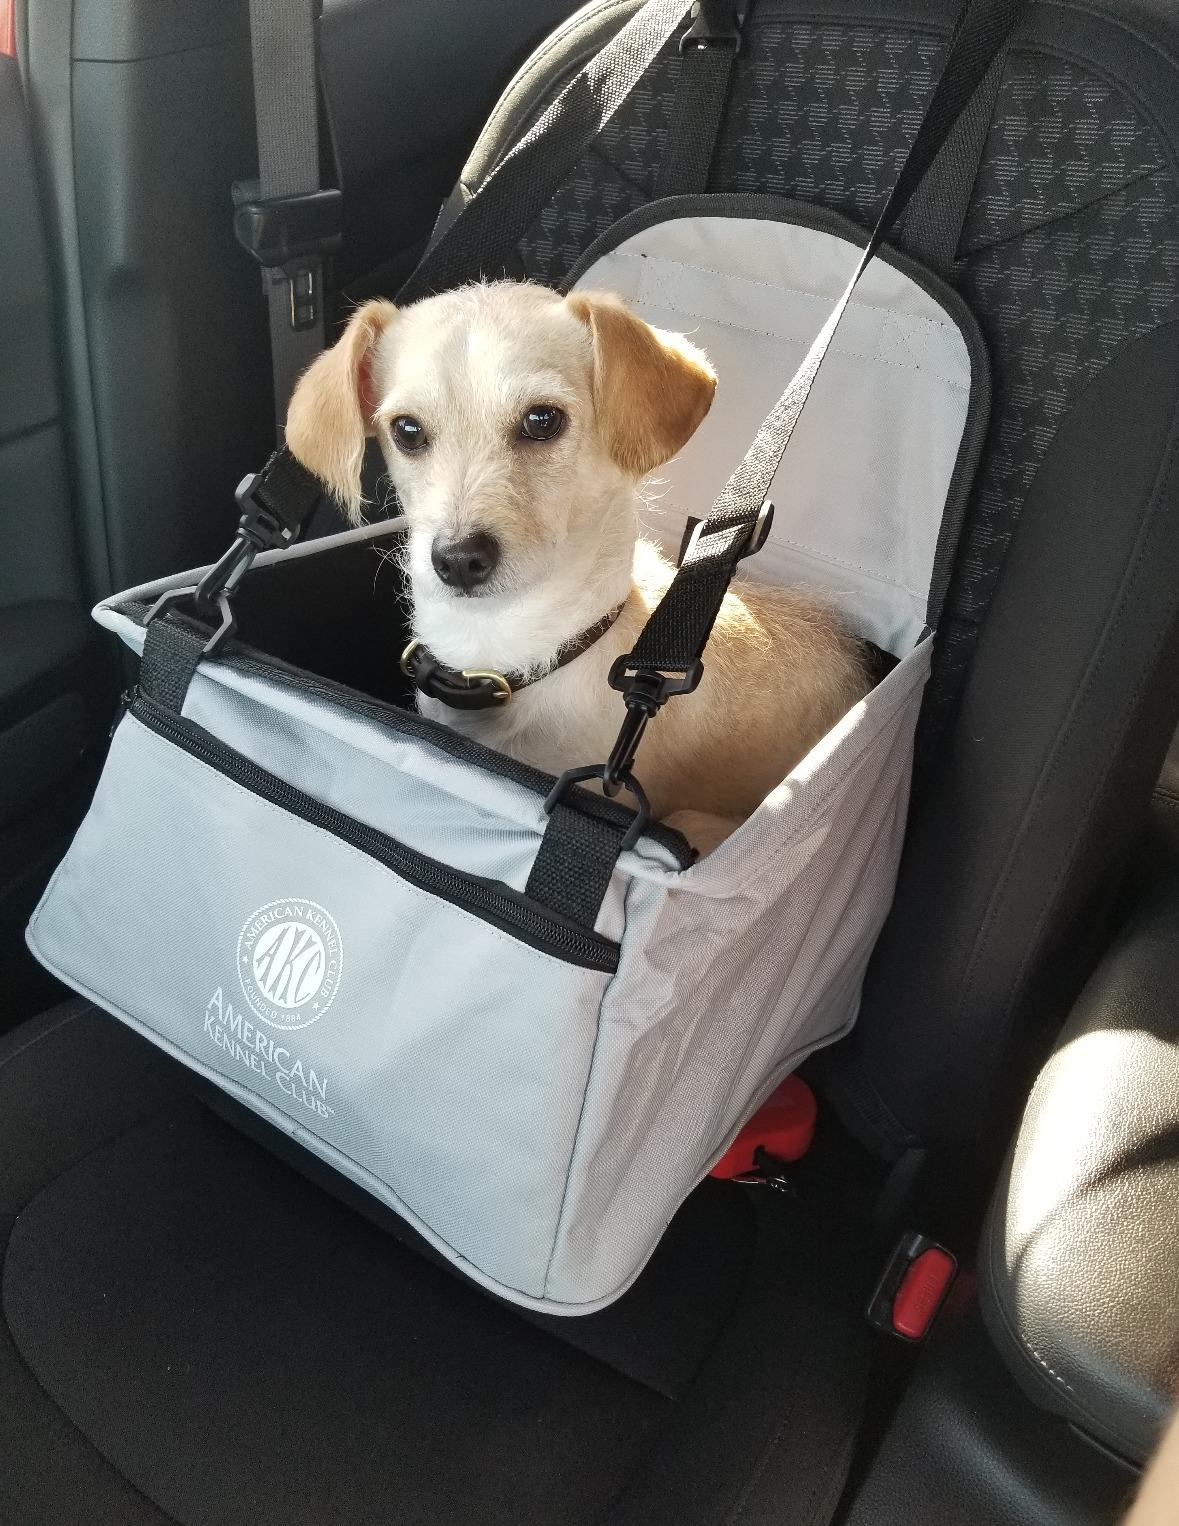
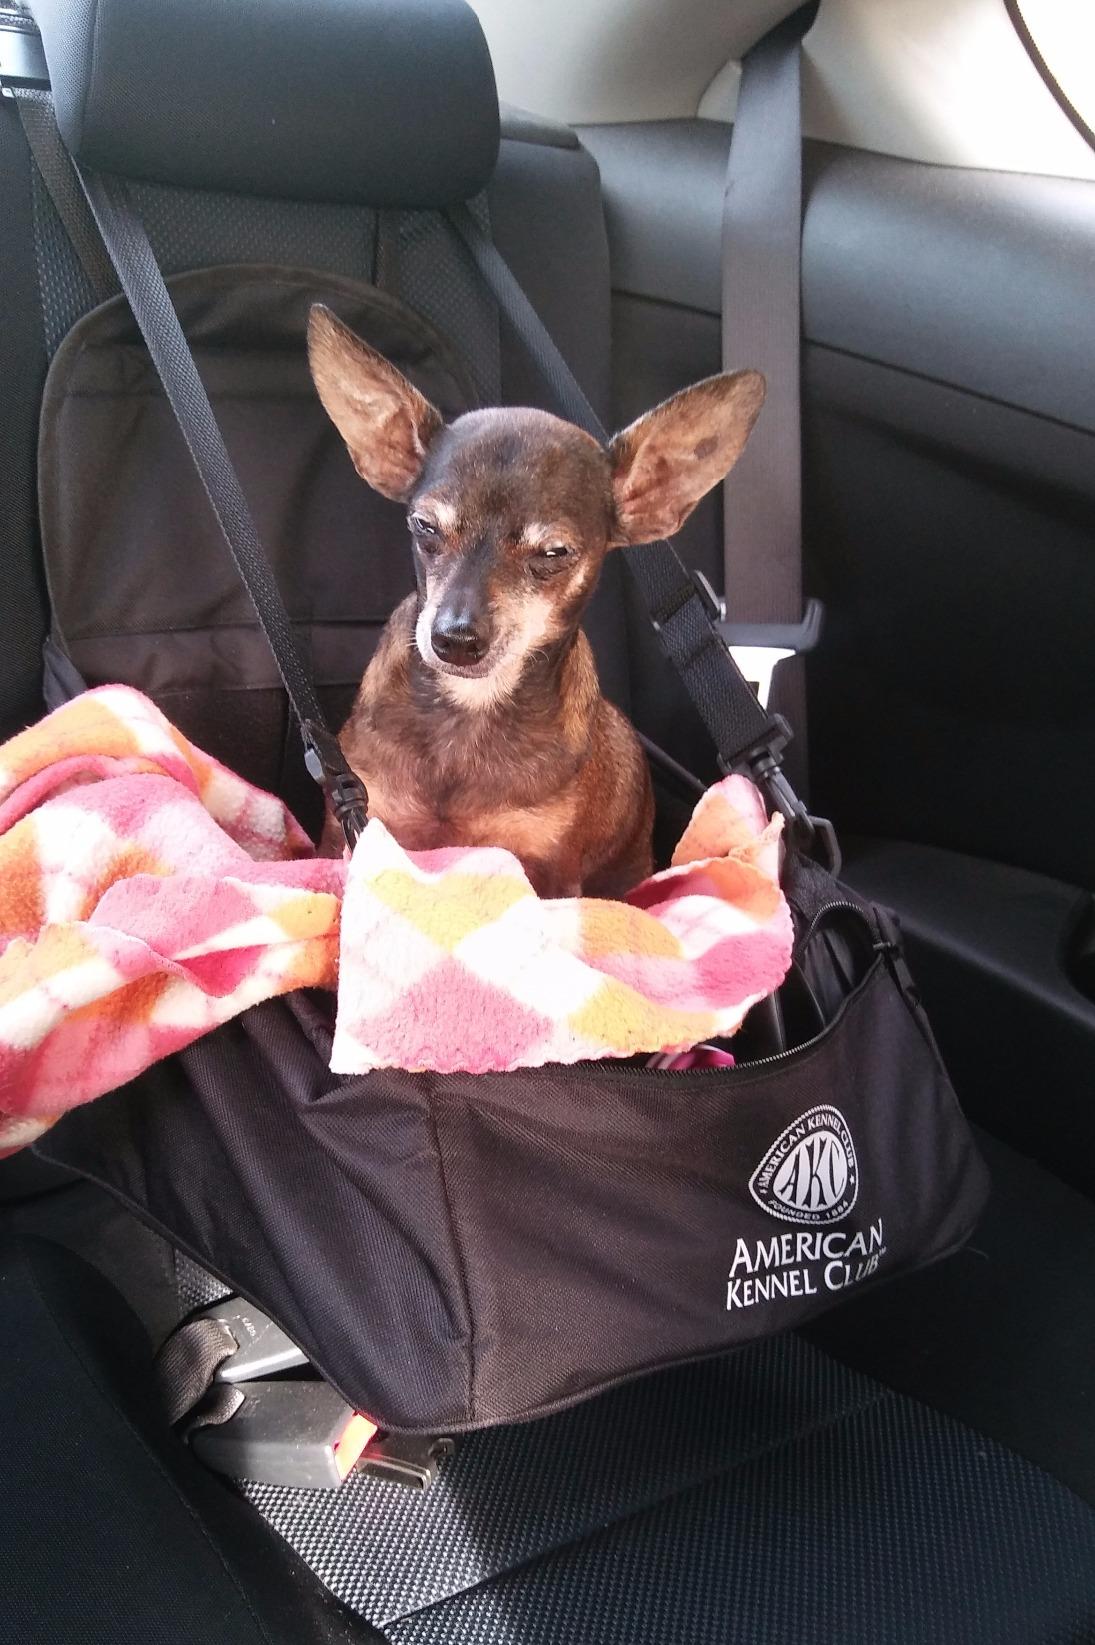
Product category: items_kennel
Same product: no